Triathlon

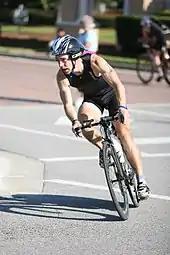
Triathlete in the cycling portion of the event

Triathlon cycling can differ from most professional bicycle racing depending on whether drafting is allowed during competition. In some competitions, like those governed by USA Triathlon and the World Triathlon Corporation, drafting is not allowed, and thus the cycling portion more closely resembles individual time trial racing. In other races, such as those in the World Triathlon Series and World Triathlon Cup racing, drafting and the formation of pelotons are legal. This places an emphasis on running performance as several athletes will enter the bike to run transition at the same time due to drafting.